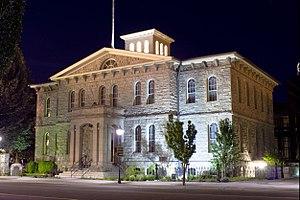
La ville de Carson City est la capitale de l’État américain du Nevada. Sa population s’élevait à 55 274 habitants lors du recensement de 2010, estimée à 54 745 habitants en 2017.
La Monnaie de Carson City était une succursale de la Monnaie des États-Unis à Carson City, au Nevada. Elle frappait principalement des pièces d'argent, mais aussi des pièces d'or, dont la valeur nominale totale en dollars était presque égale à celle de ses pièces d'argent. Elle a frappé des pièces en vingt-et-une années différentes.